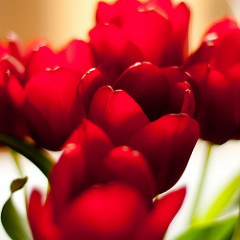
Flower: tulip